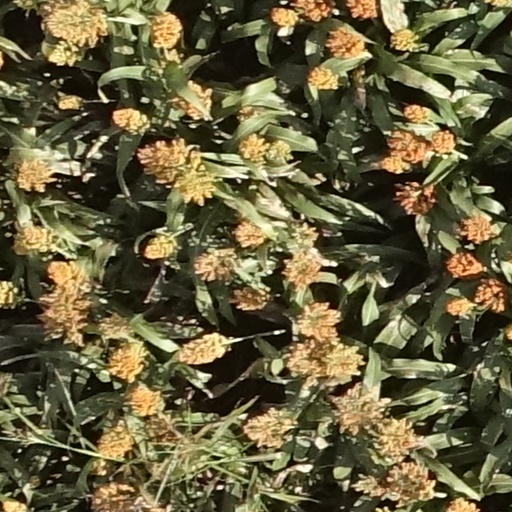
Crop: sorghum